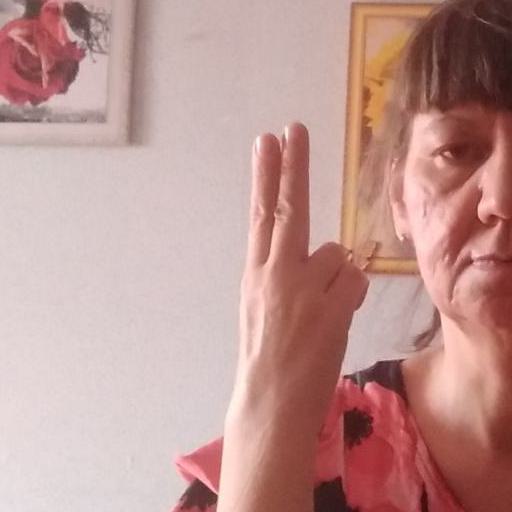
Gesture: two_up_inverted